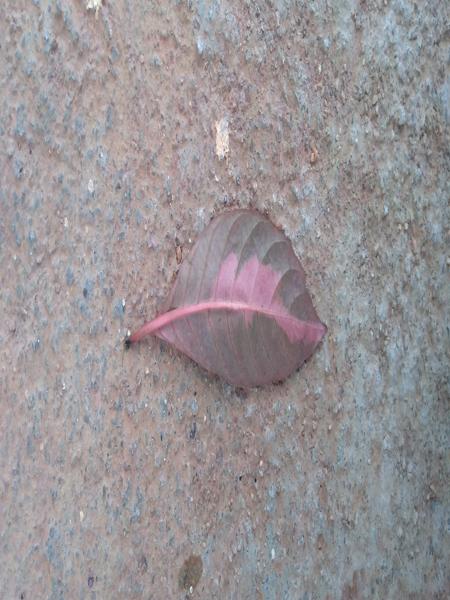
Plant: Caricature